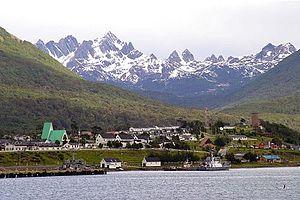
Cabo de Hornos est une commune chilienne située au sud de l'archipel de la Terre de Feu, dans la province de l'Antarctique chilien, dans la région de Magallanes et de l'Antarctique chilien. La municipalité de Cabo de Hornos, situé dans la ville de Puerto Williams, administre également la commune de l'Antarctique chilien. Elle est nommée d'après le cap Horn.